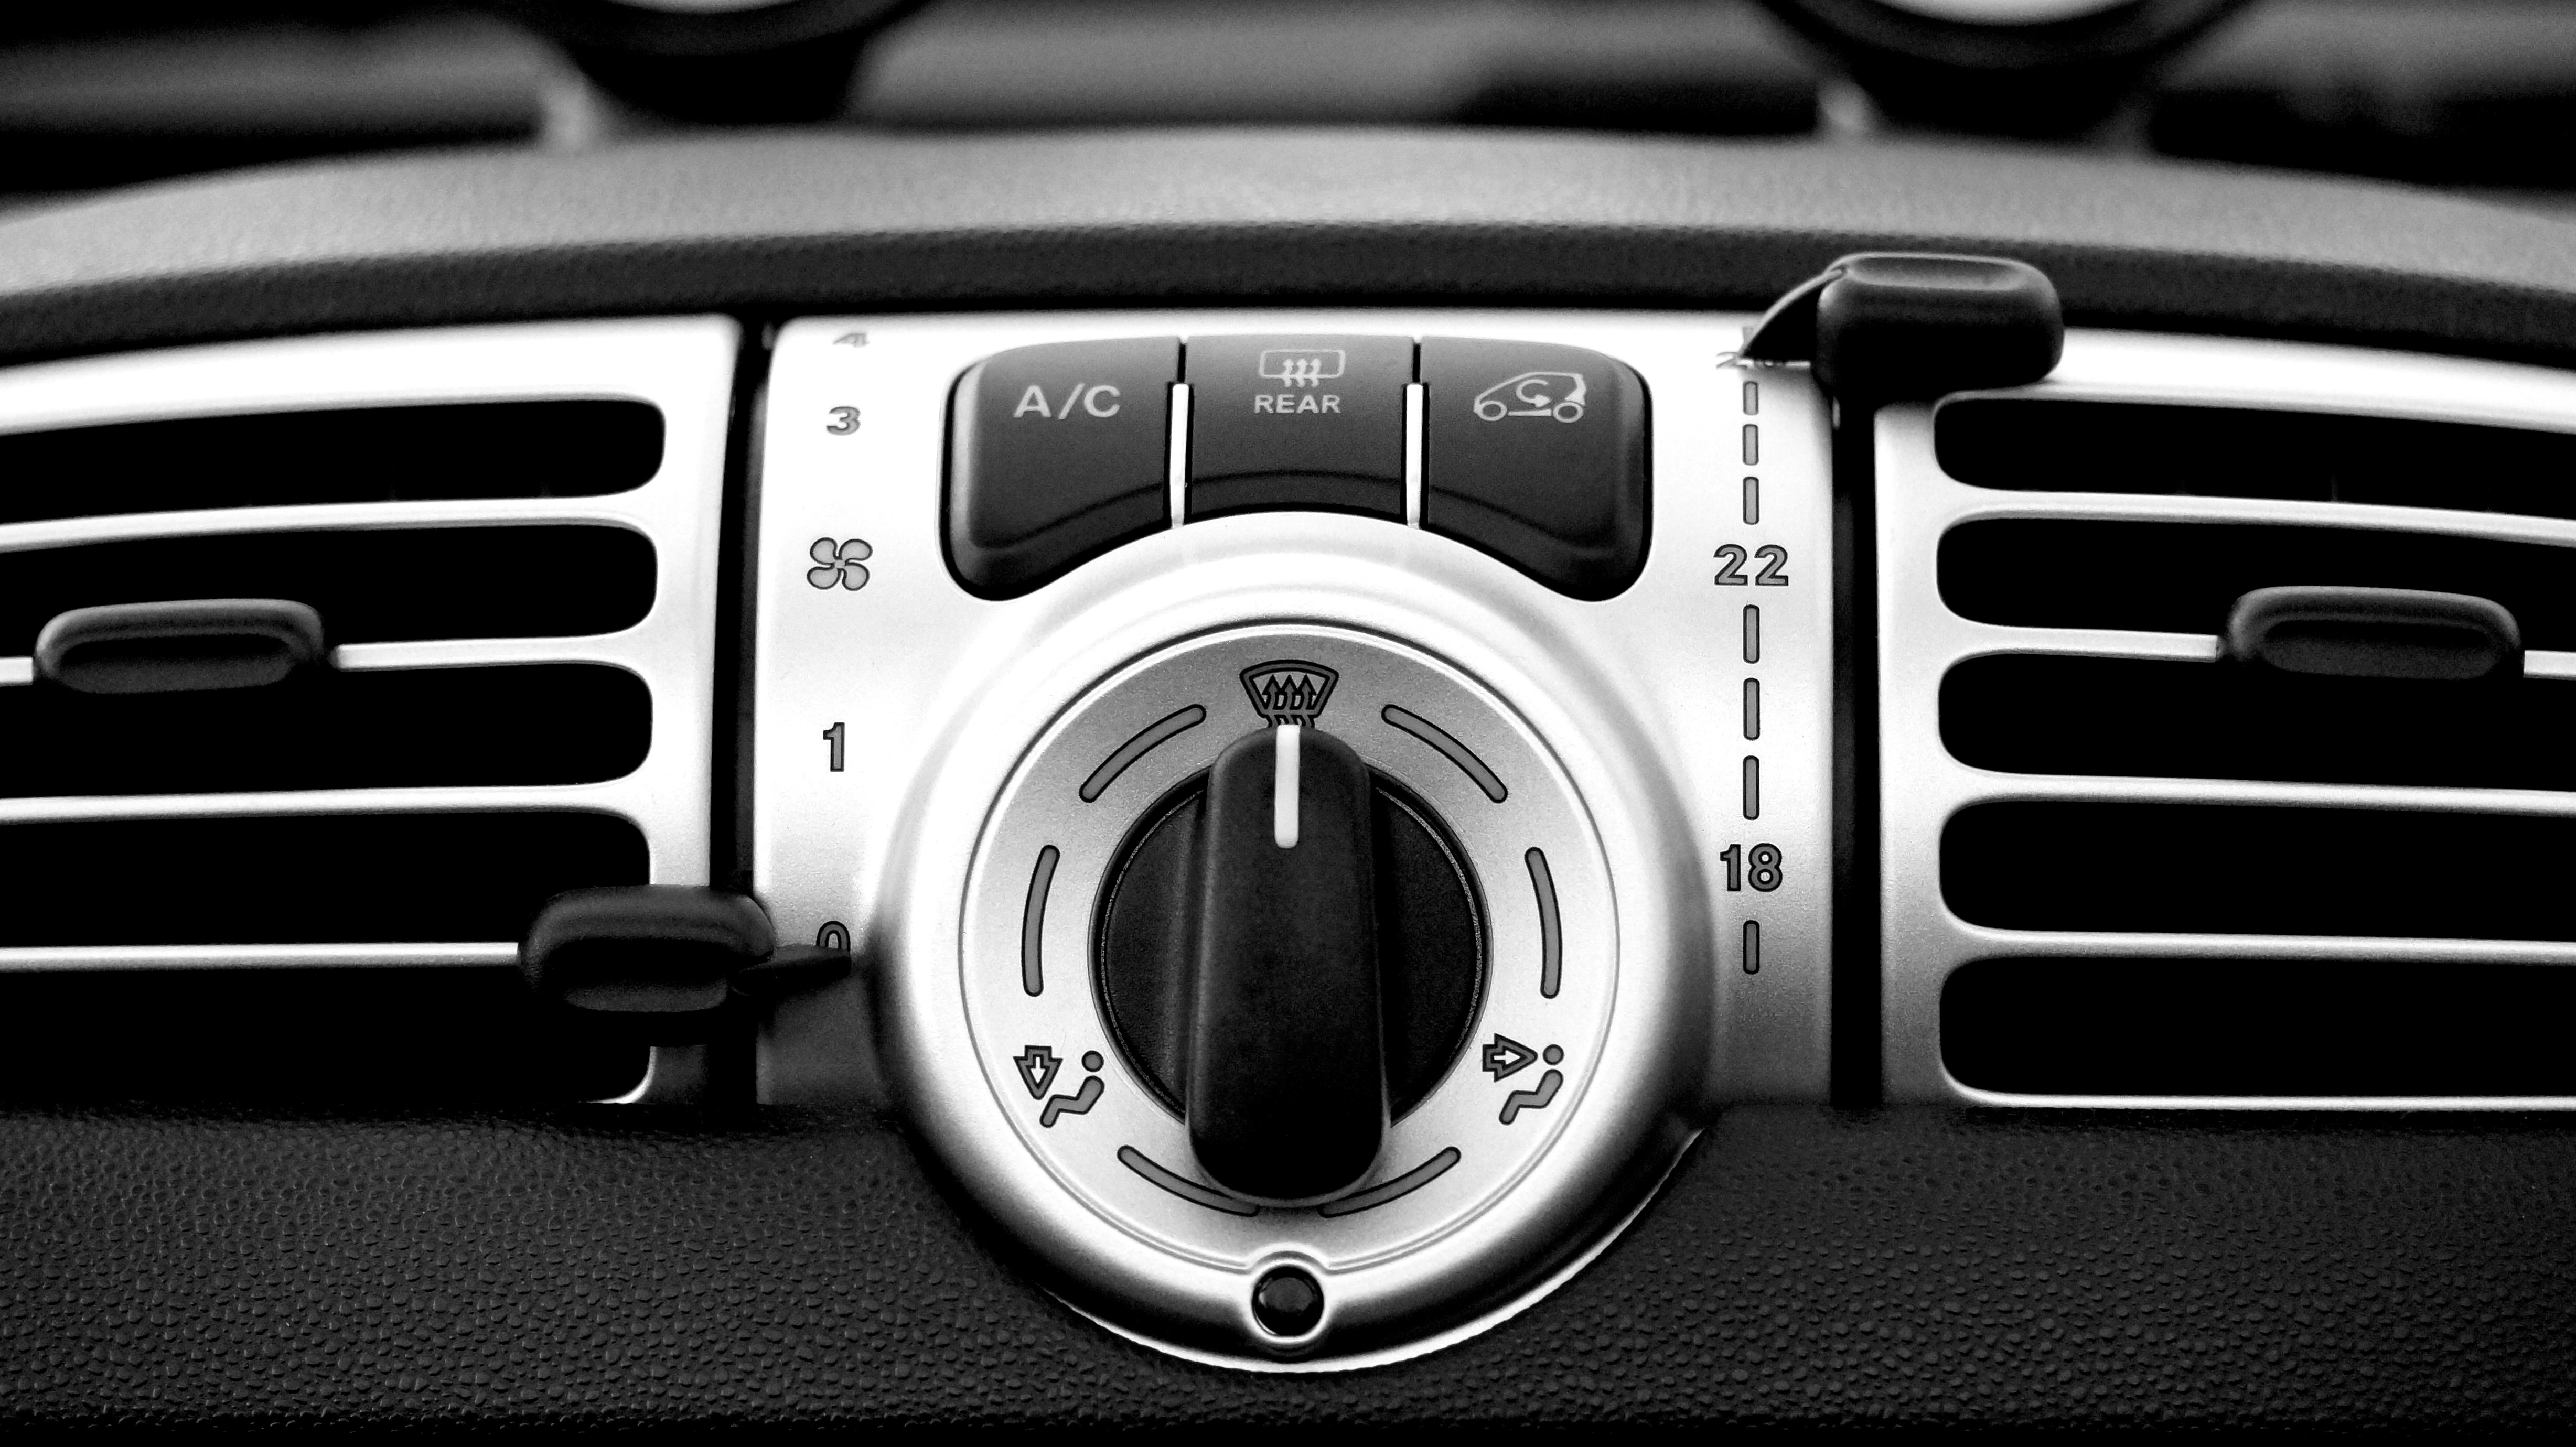
black and white, car, wheel, automobile, interior, transportation, transport, vehicle, auto, machine, steering wheel, monochrome, dashboard, grille, automotive, bumper, rim, motor, classic, convertible, multimedia, city car, sport utility vehicle, monochrome photography, smart car, automobile make, automotive exterior, compact car, automotive design, luxury vehicle